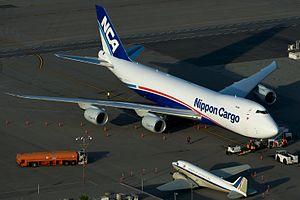
Le Boeing 747-8 est un avion de ligne à réaction gros-porteur développé par Boeing Commercial Airplanes. Officiellement annoncé en 2005, le 747-8 est la quatrième génération de versions du Boeing 747, avec un fuselage allongé, une voilure redessinée et des performances supérieures à celles du 747-400. Le 747-8 est la plus grande version du 747, le plus grand avion commercial construit aux États-Unis et le plus long avion à passagers du monde.